Cat pheromone

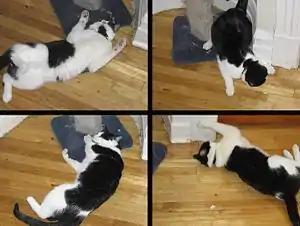
A domestic cat demonstrating the effects of catnip such as rolling, pawing, and frisking

Although they are not produced by the cat themselves, and therefore are not pheromones, cat attractants are semiochemical odorants that have an effect on cat behavior and can be used for environmental enrichment. A cat presented with a cat attractant which includes catnip may roll in it, paw at it, or chew on the source of the smell. The effect is usually relatively short, lasting for only a few minutes after which the cats have a refractory period during which the response cannot be elicited. After 30 minutes to two hours, susceptible cats gain interest again. Various volatile chemicals, iridoid terpenes extracted from essential oils, are known to cause these behavioral effects in cats.